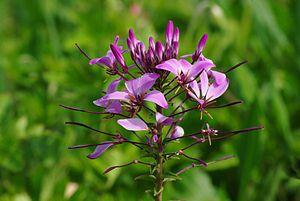
Cléome (Cleome spinosa), Jacq. 1760 , jardin, France.
Cleome est un genre de plantes à fleurs de la famille des Capparaceae selon la classification classique ou des Cleomaceae selon la classification phylogénétique.